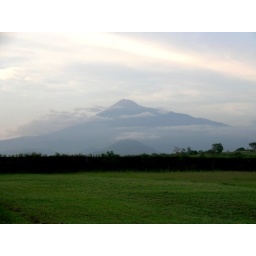
Mt. Meru, the third highest mountain in Africa, looms over the soccer field (when it's not covered by clouds).